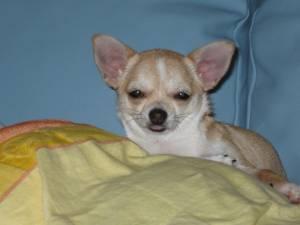
Breed: chihuahua